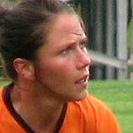
Age: 21